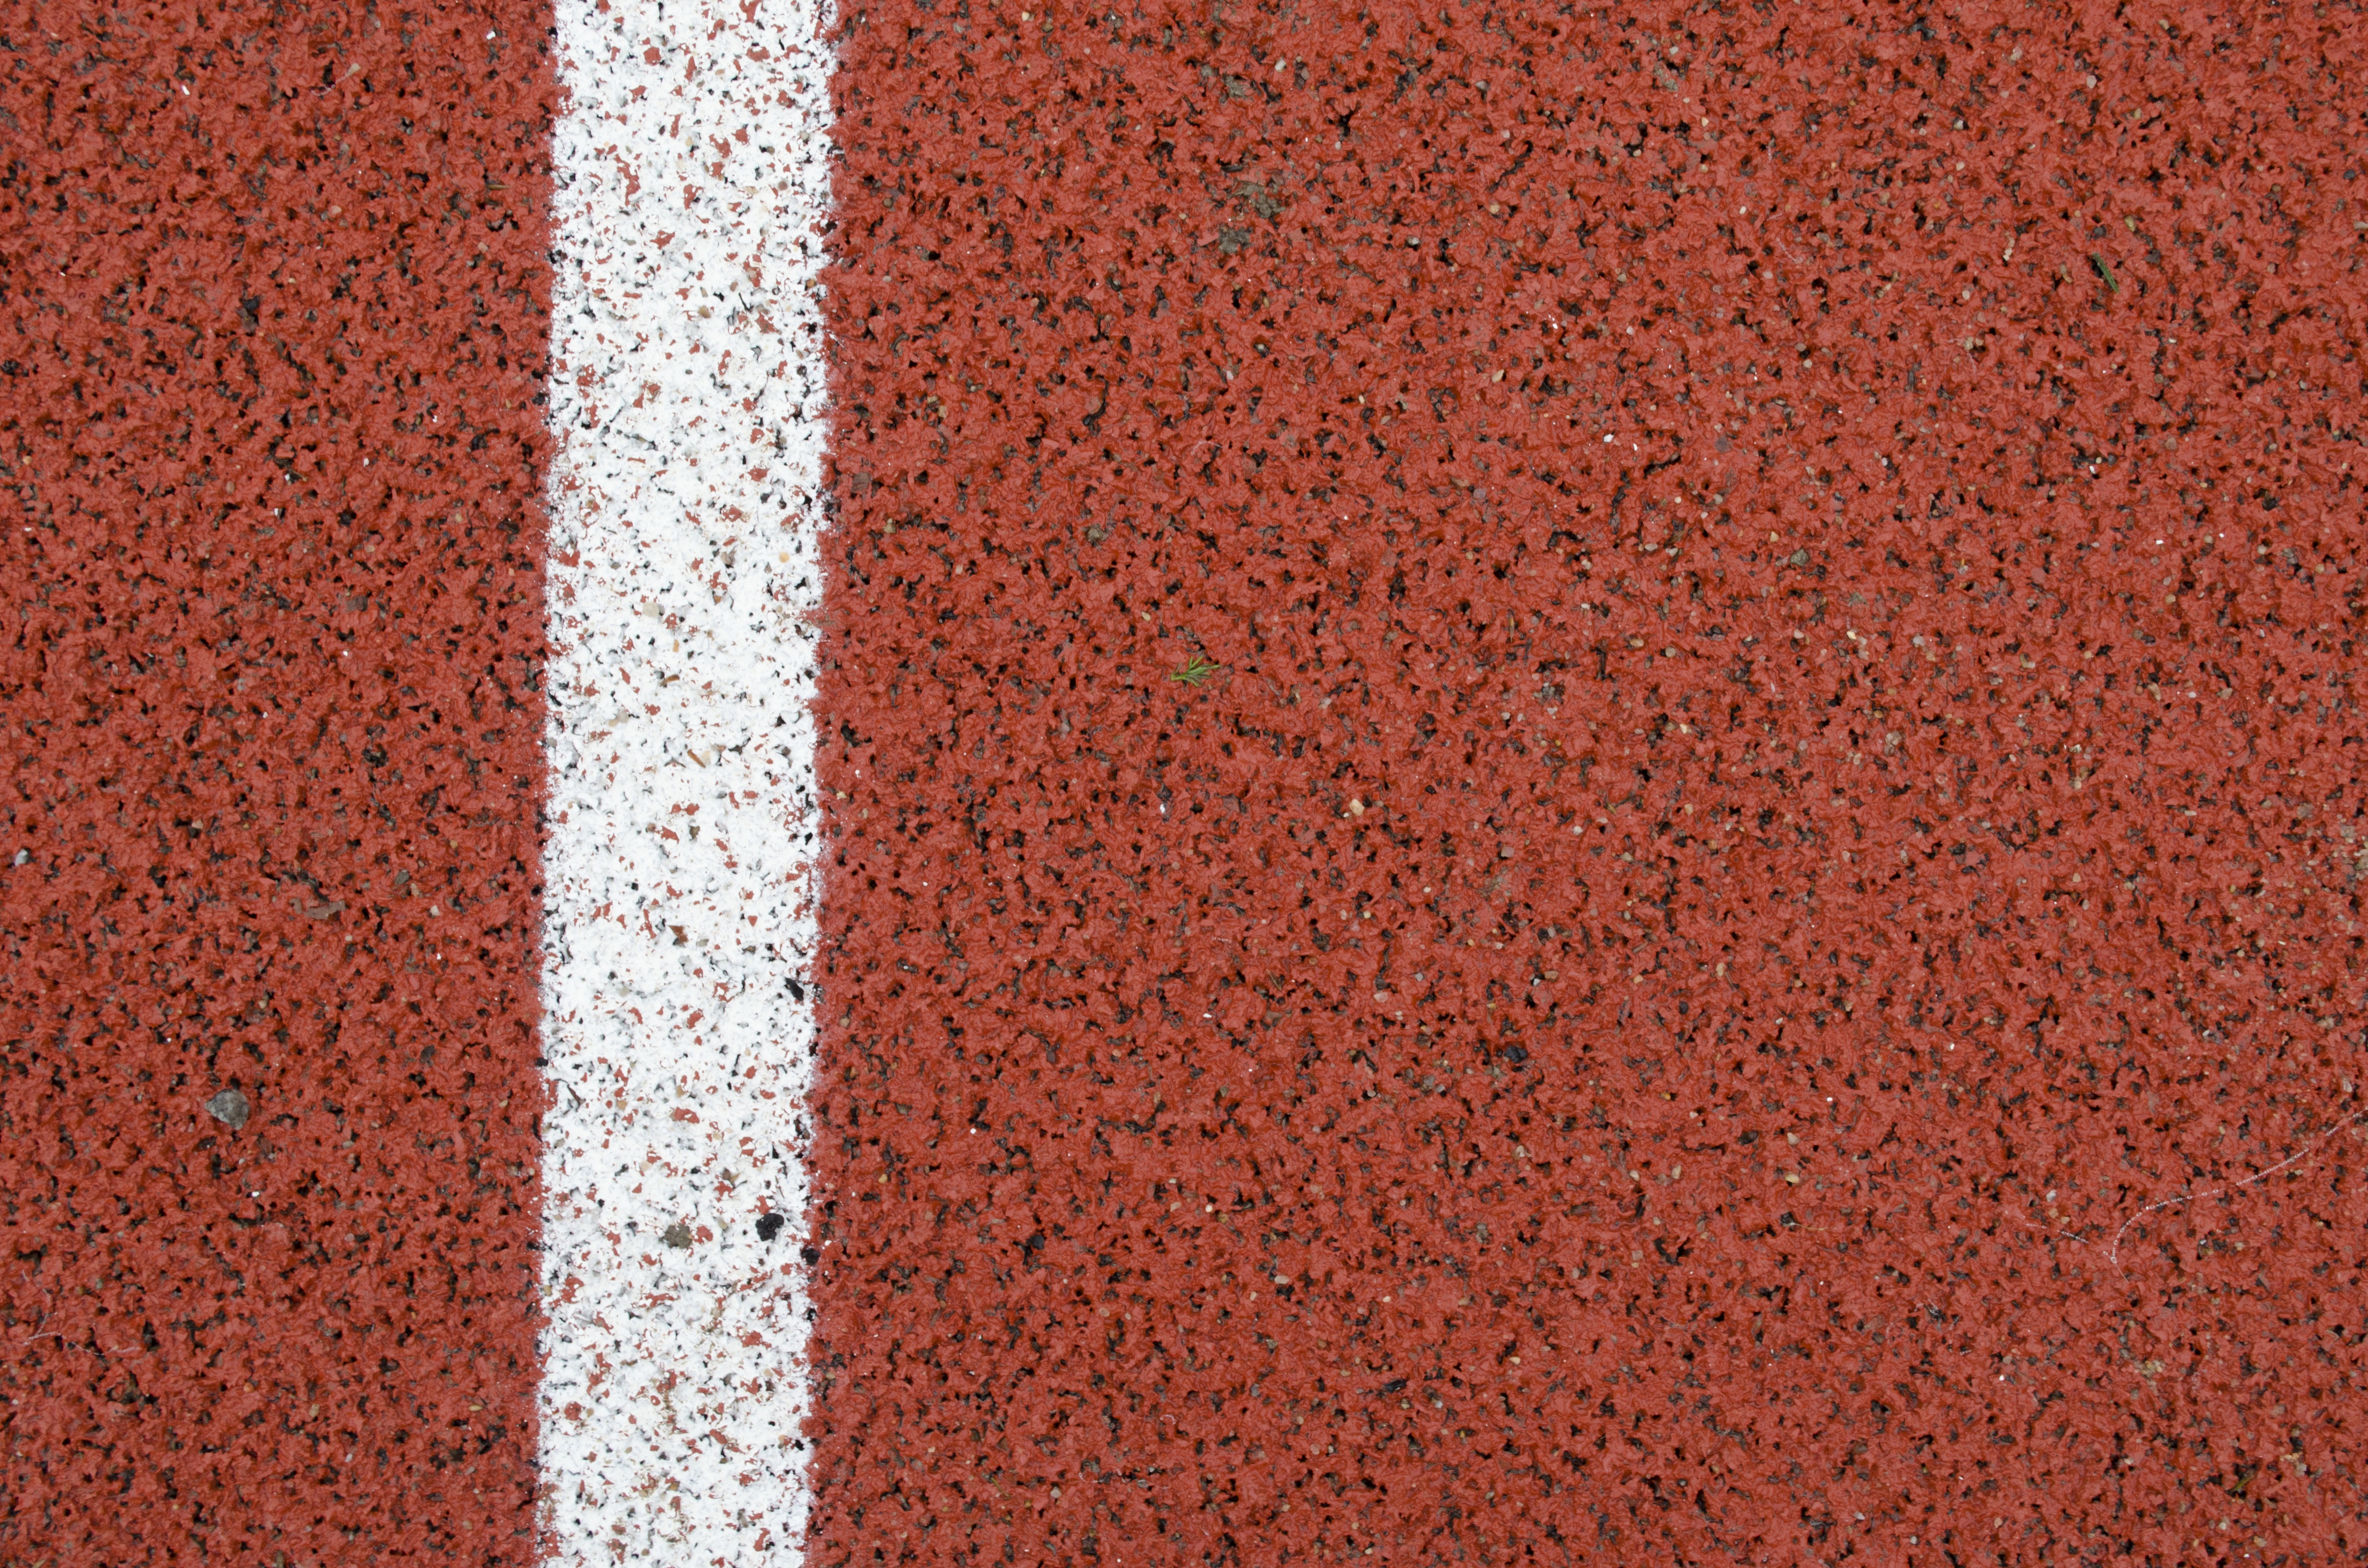
track, texture, floor, asphalt, red, soil, paint, brick, material, race, competition, carpet, crease, flooring, running track, road surface